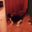
Label: cat